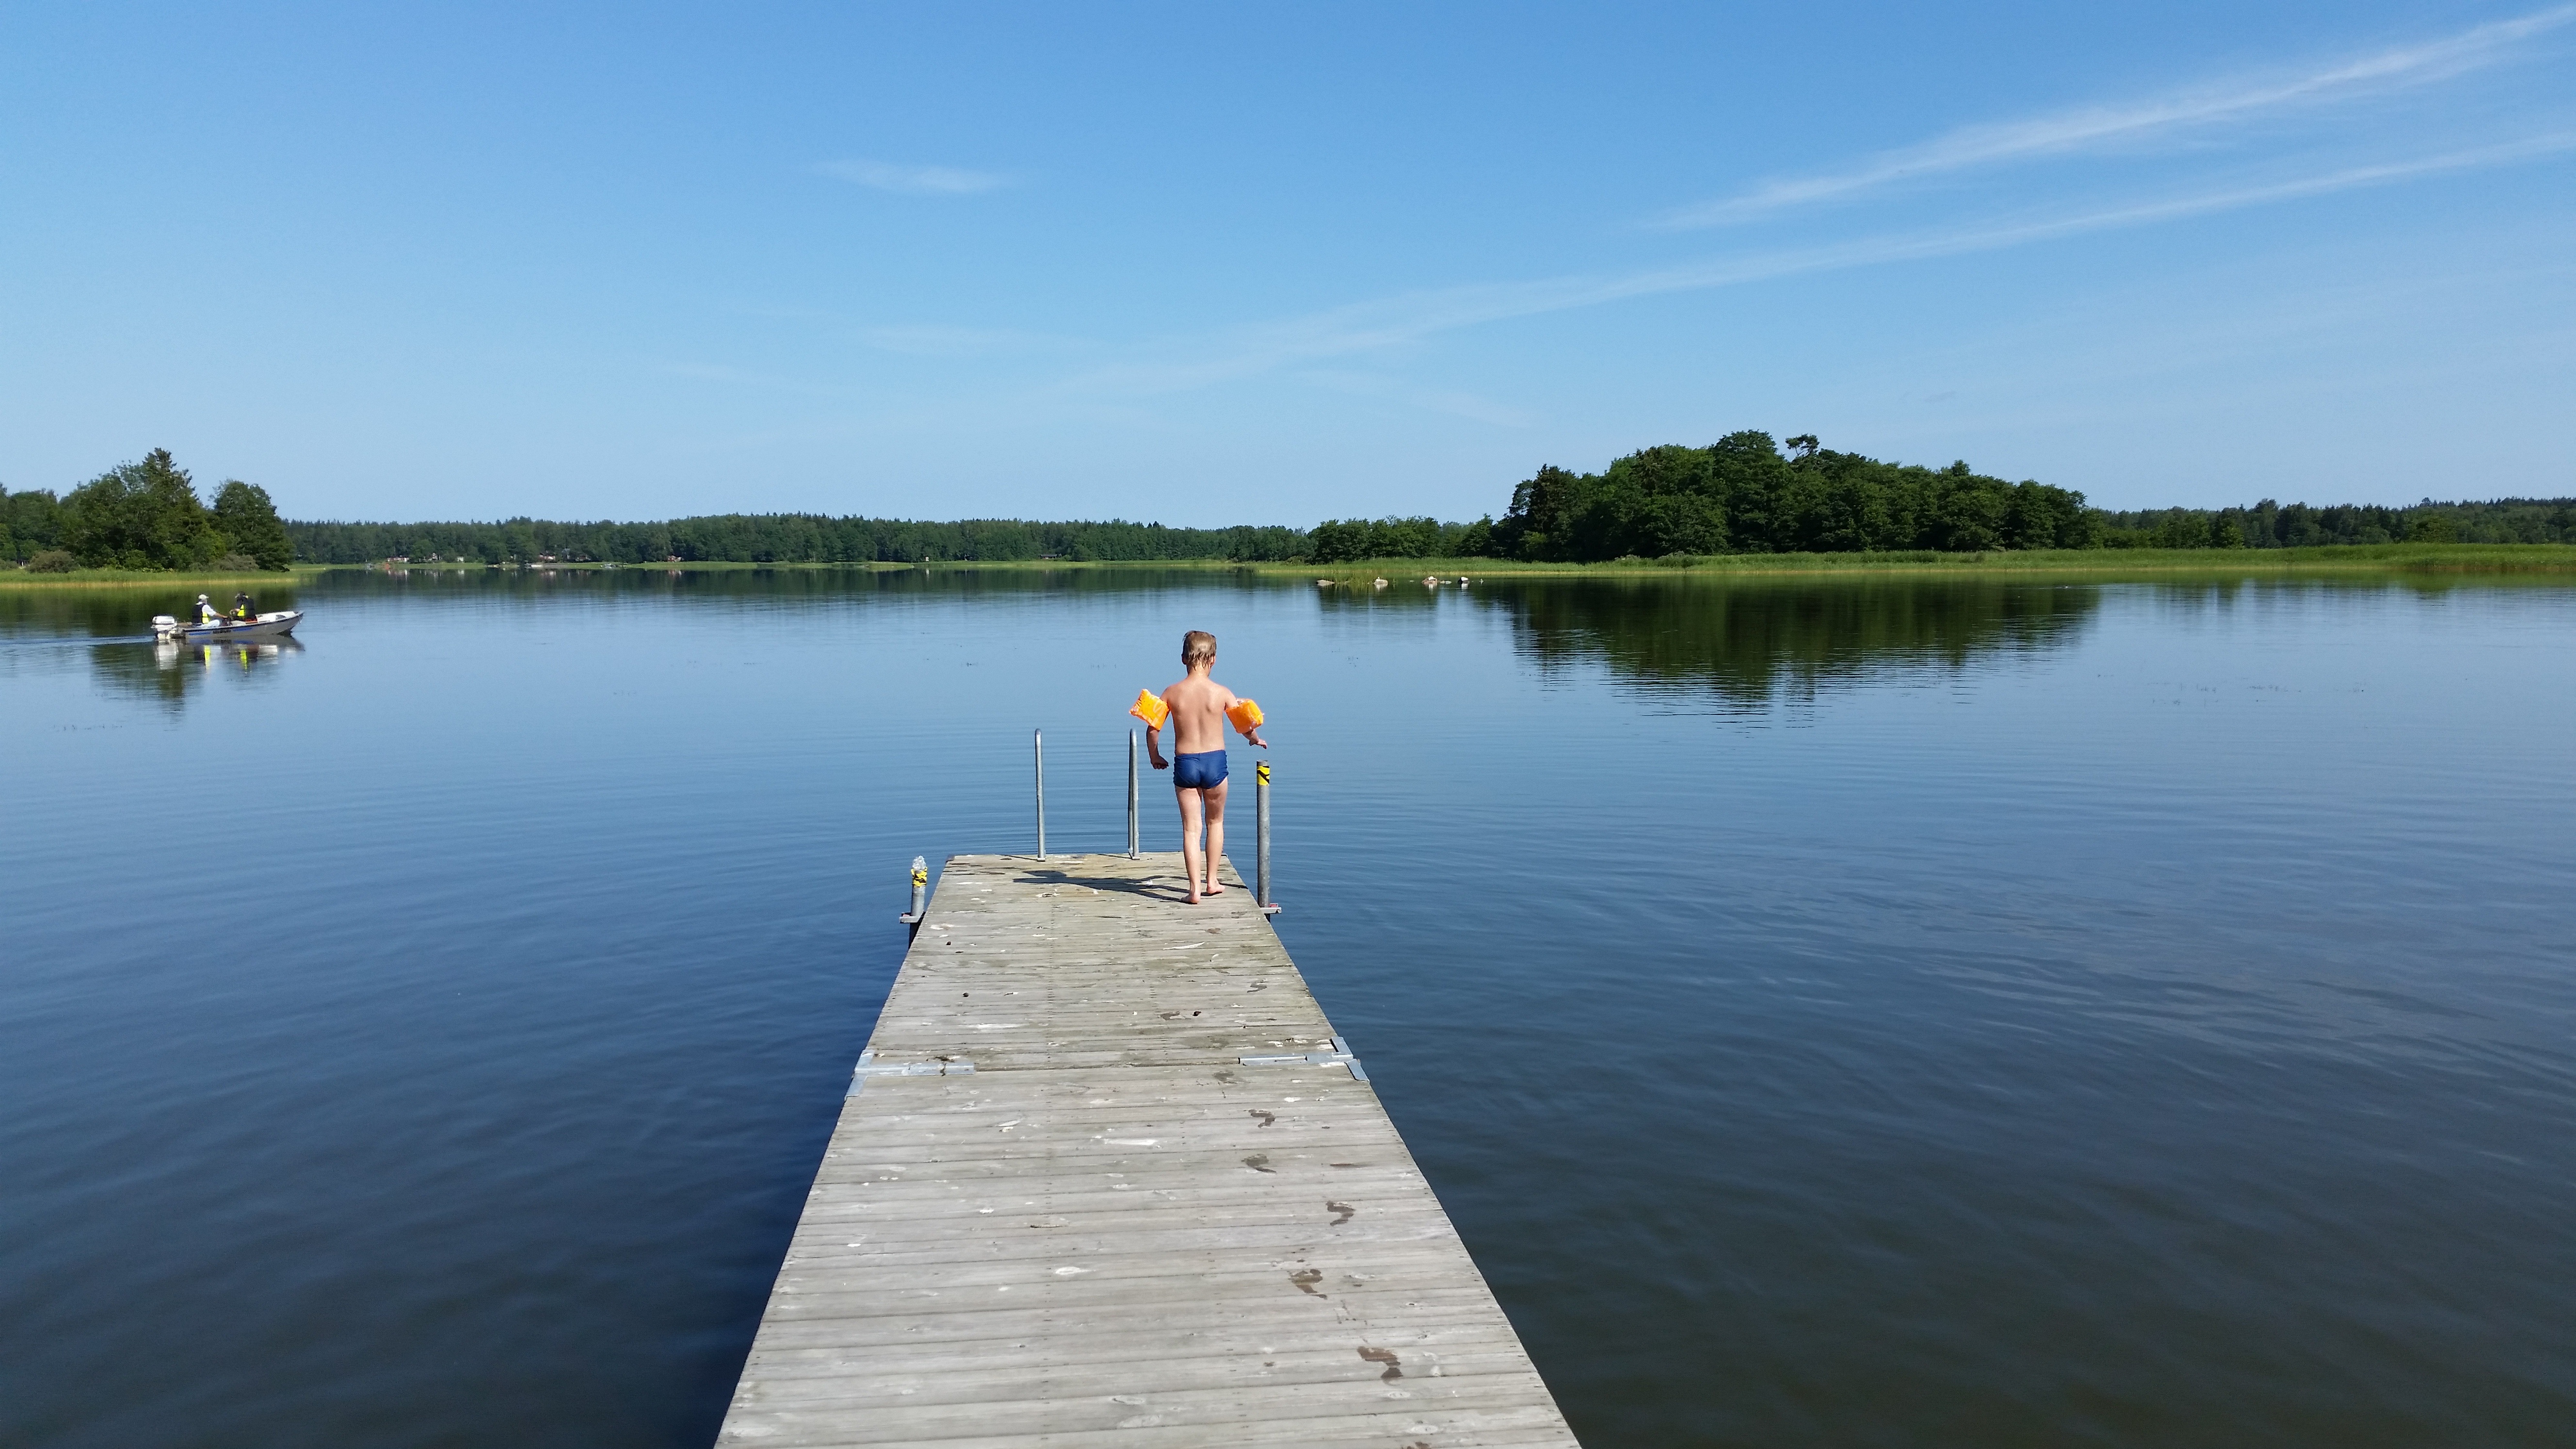
sea, water, nature, dock, bridge, shore, lake, summer, swim, vehicle, holiday, bay, reservoir, children, boating, sweden, archipelago, loch, himmel, watercraft rowing, roslagen, roslagens archipelago, summer pictures